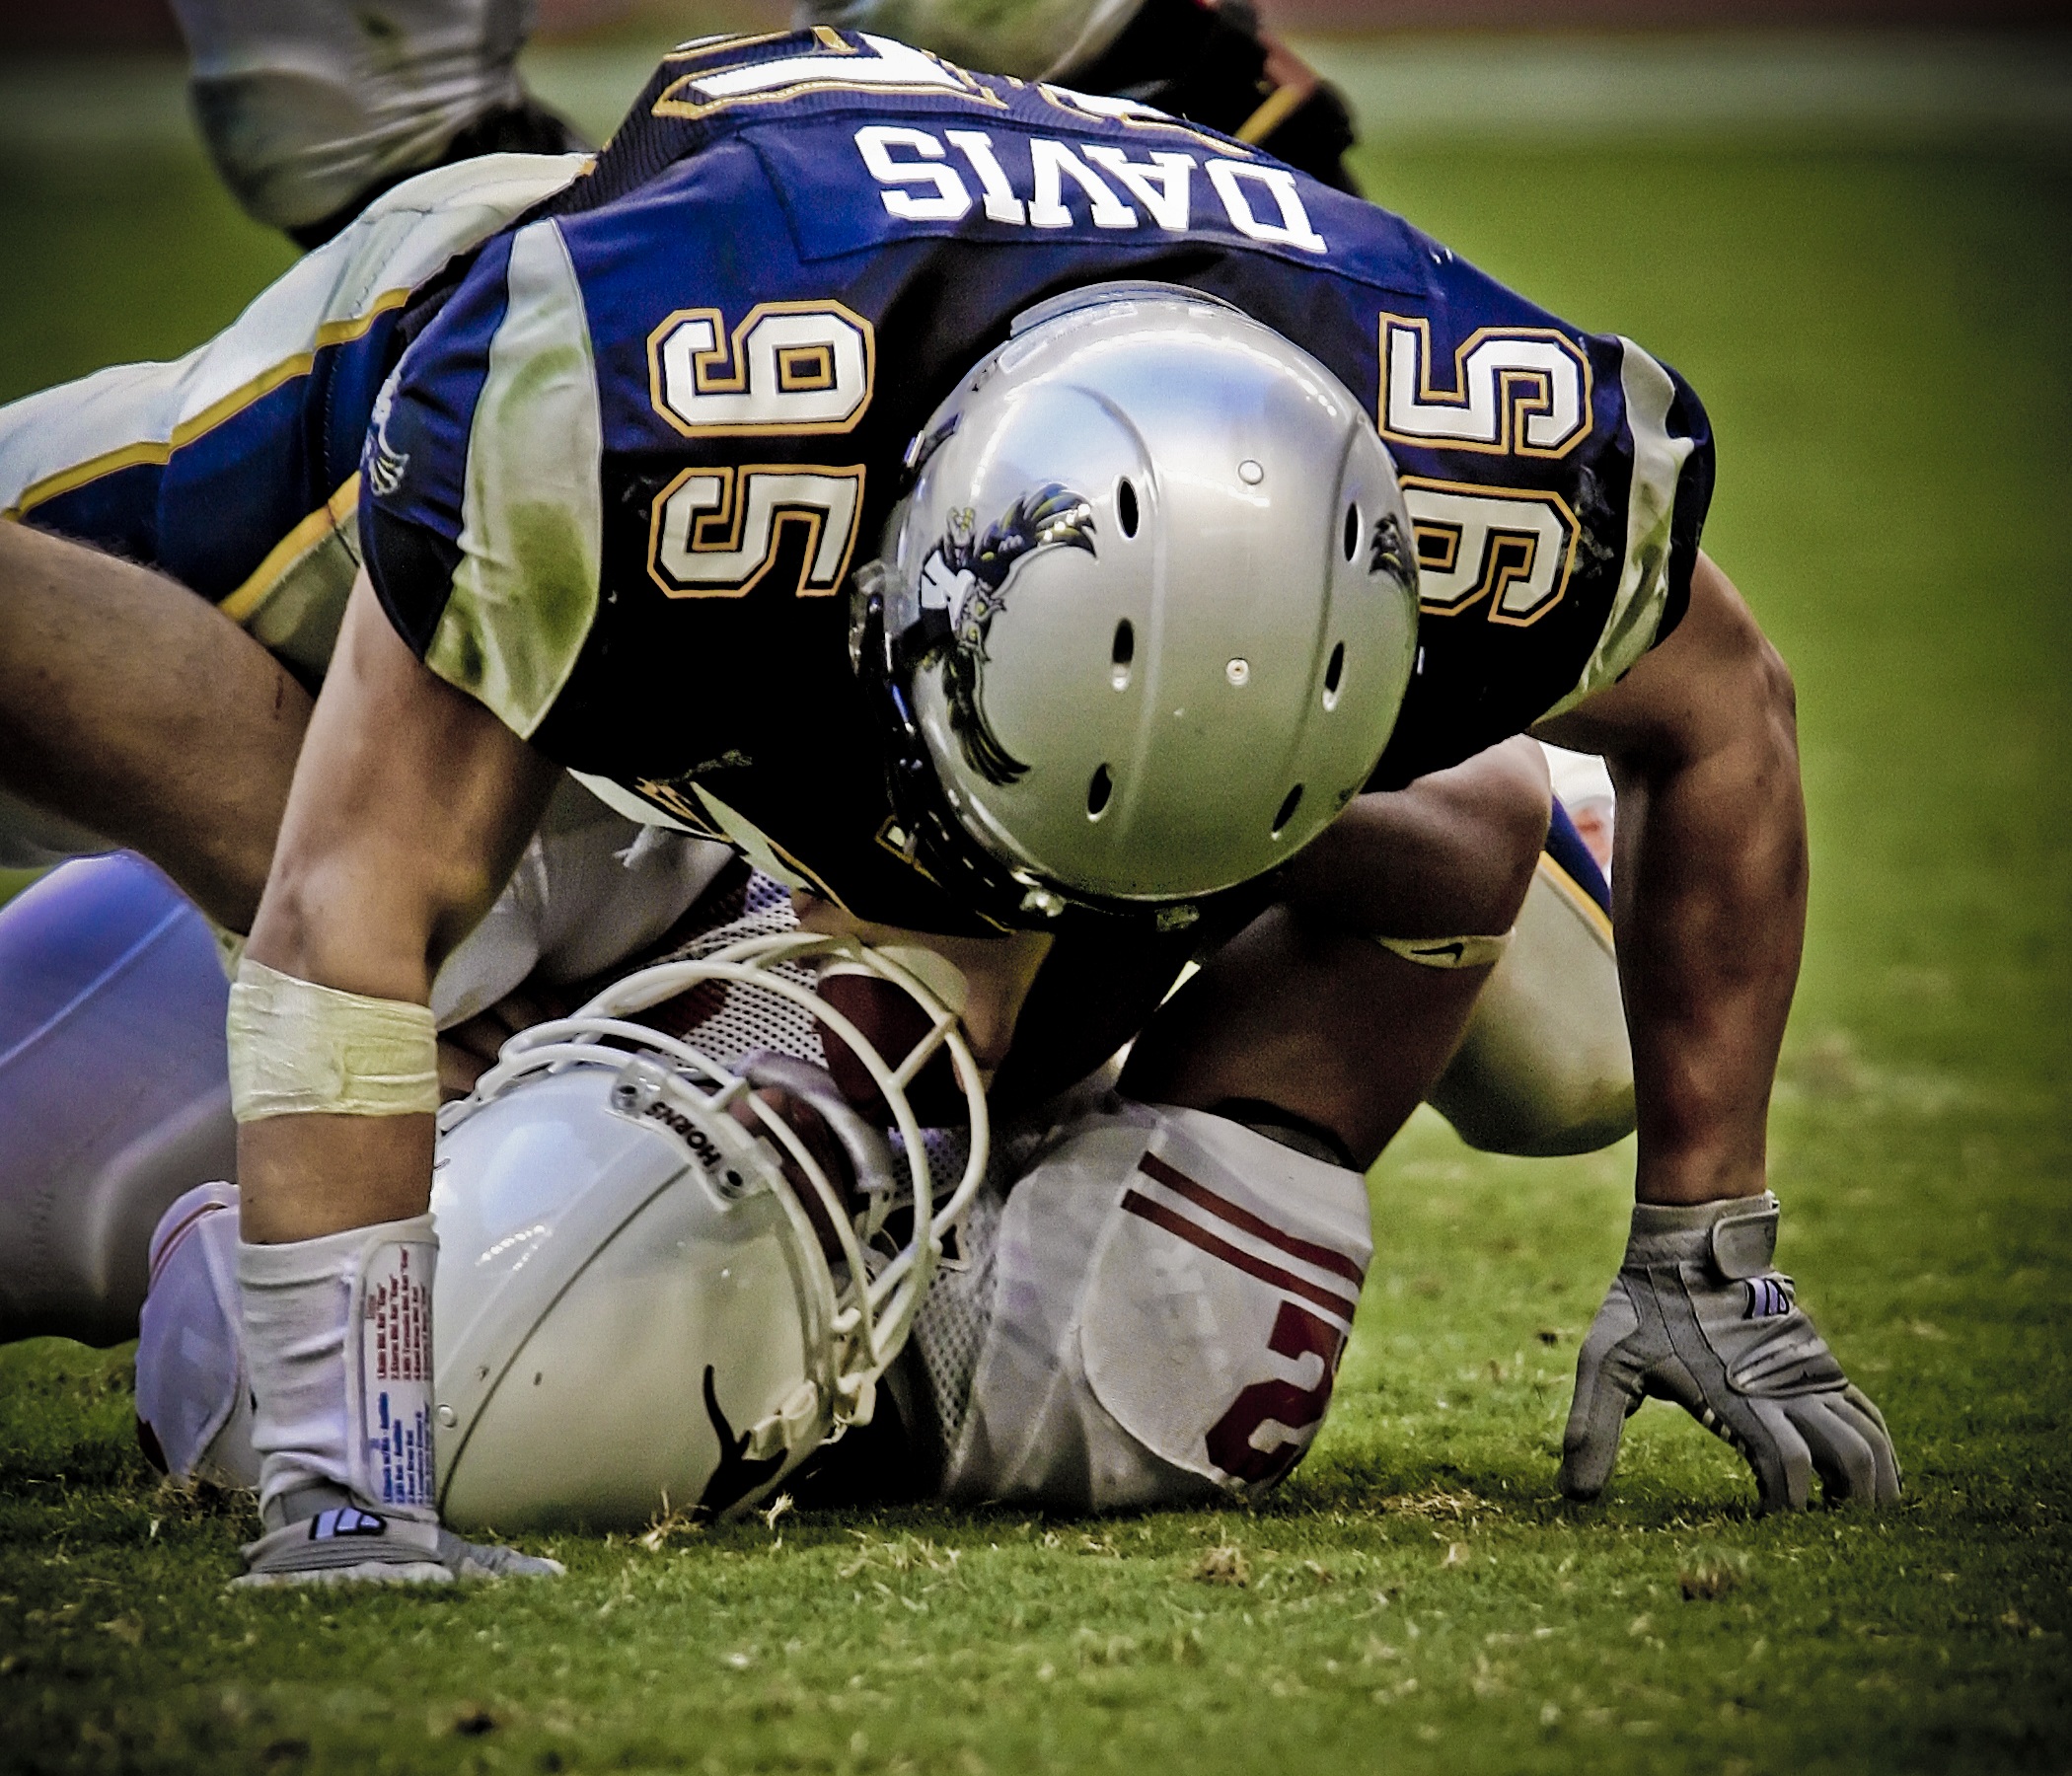
grass, sport, field, game, male, action, soccer, football, aggression, stadium, player, muscular, competition, american football, sports, helmet, ball, competitive, texas, athlete, athletics, defense, dominant, texan, tackle, football player, american football player, ball carrier, tackled, overpowering, canadian football, football equipment and supplies, gridiron football, rugby football, protective equipment in gridiron football, rugby league